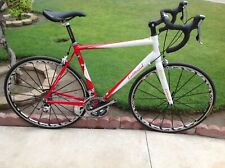
Vehicle type: Bikes